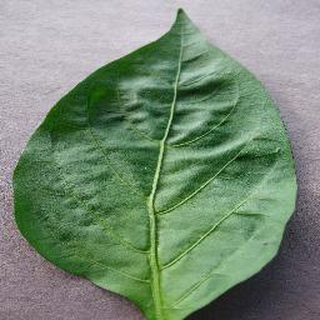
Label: healthy_bell_pepper